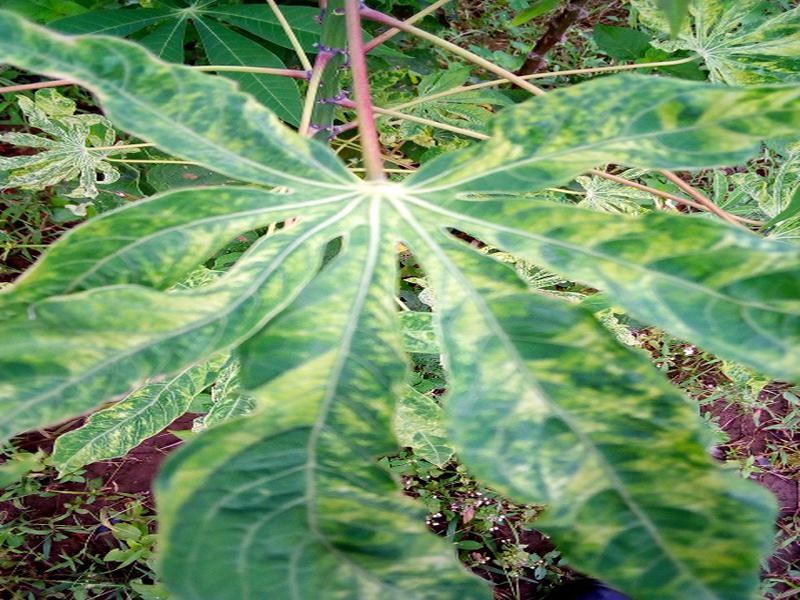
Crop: cassava
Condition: mosaic_disease